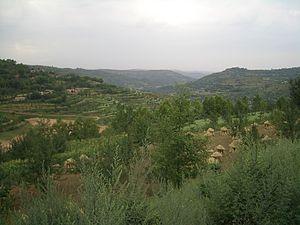
Le xian de Hezheng est un district administratif de la province du Gansu en Chine. Il est placé sous la juridiction de la ville-préfecture de la préfecture autonome hui de Linxia.